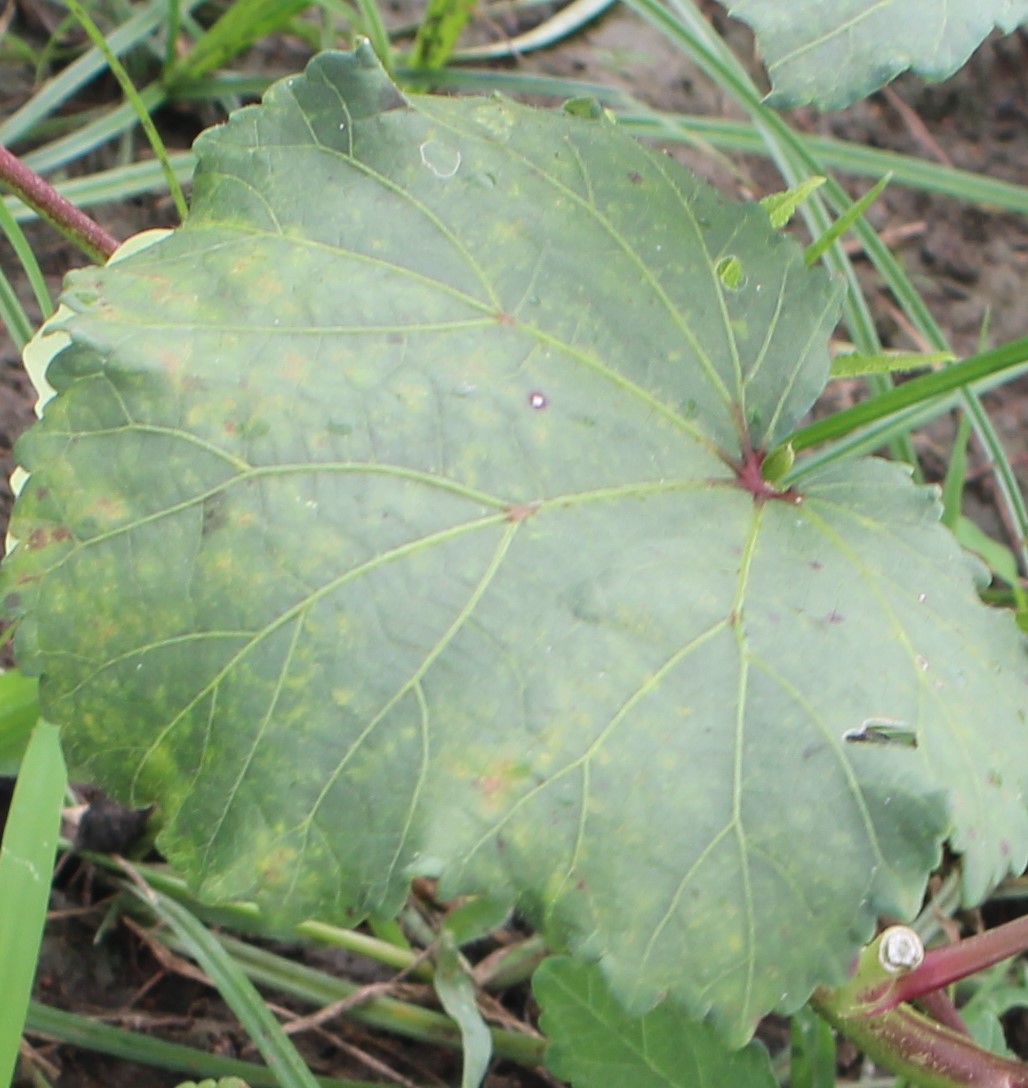
Label: Phyllosticta leaf spot